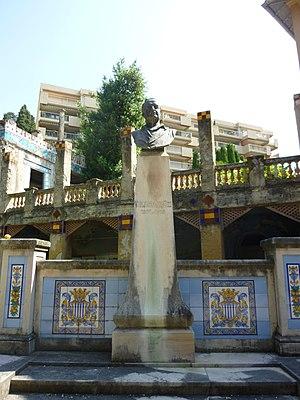
Monument à Vicente Blasco Ibáñez par Léopold Bernstamm, Jardin de Fontana Rosa, Menton, Alpes-Maritimes, France. This building is classé au titre des Monuments Historiques. It is indexed in the Base Mérimée, a database of architectural heritage maintained by the French Ministry of Culture,